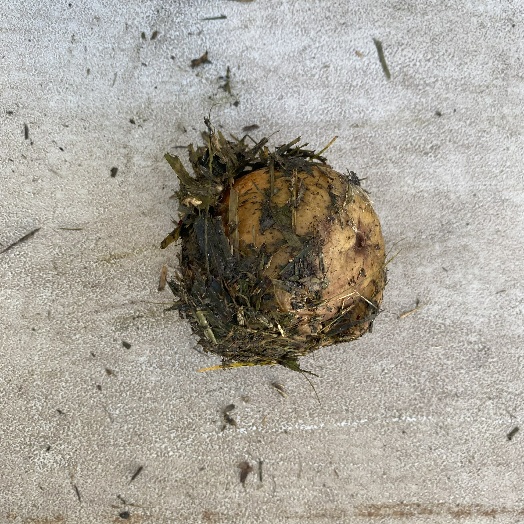
Label: generalcompost